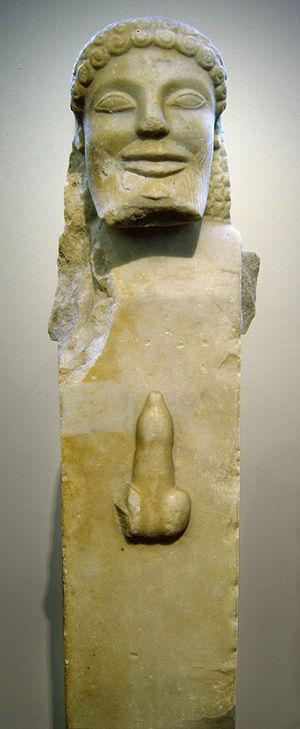
Poteau hermaïque portant un phallus en érection. Marbre, vers 520 av. J.-C. Provenance
Le musée national archéologique d’Athènes est le principal musée archéologique de Grèce. Il dépend directement du Directorat général des antiquités rattaché au ministère grec de la Culture. Il est dirigé par Georgios Kakavas. Il possède l’une des plus vastes collections d’antiquités grecques au monde. Il abrite plus de 20 000 objets datant de la préhistoire à la fin de l'Antiquité venus de l'ensemble de la Grèce.
Ithyphallique est un adjectif qui désigne celui qui a un phallus. Ce terme s'applique surtout en ce qui concerne des représentations, le plus souvent de façon symbolique.